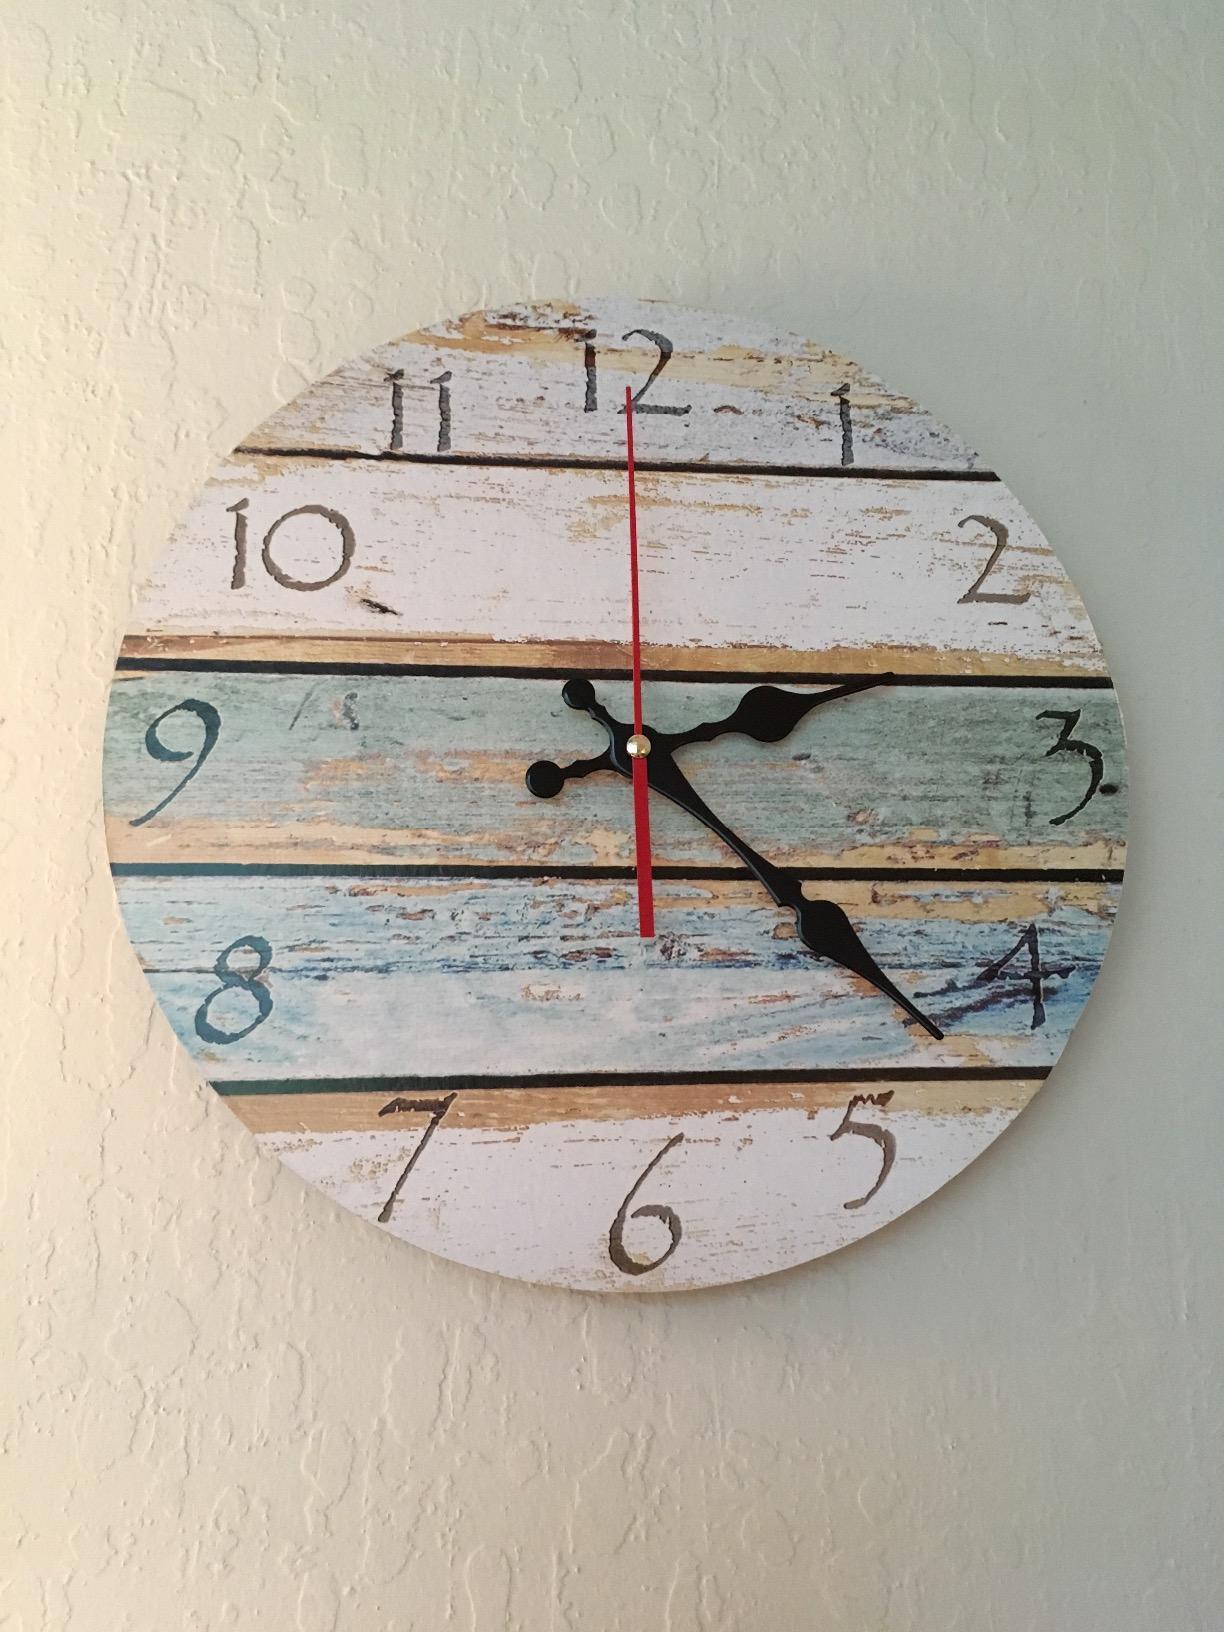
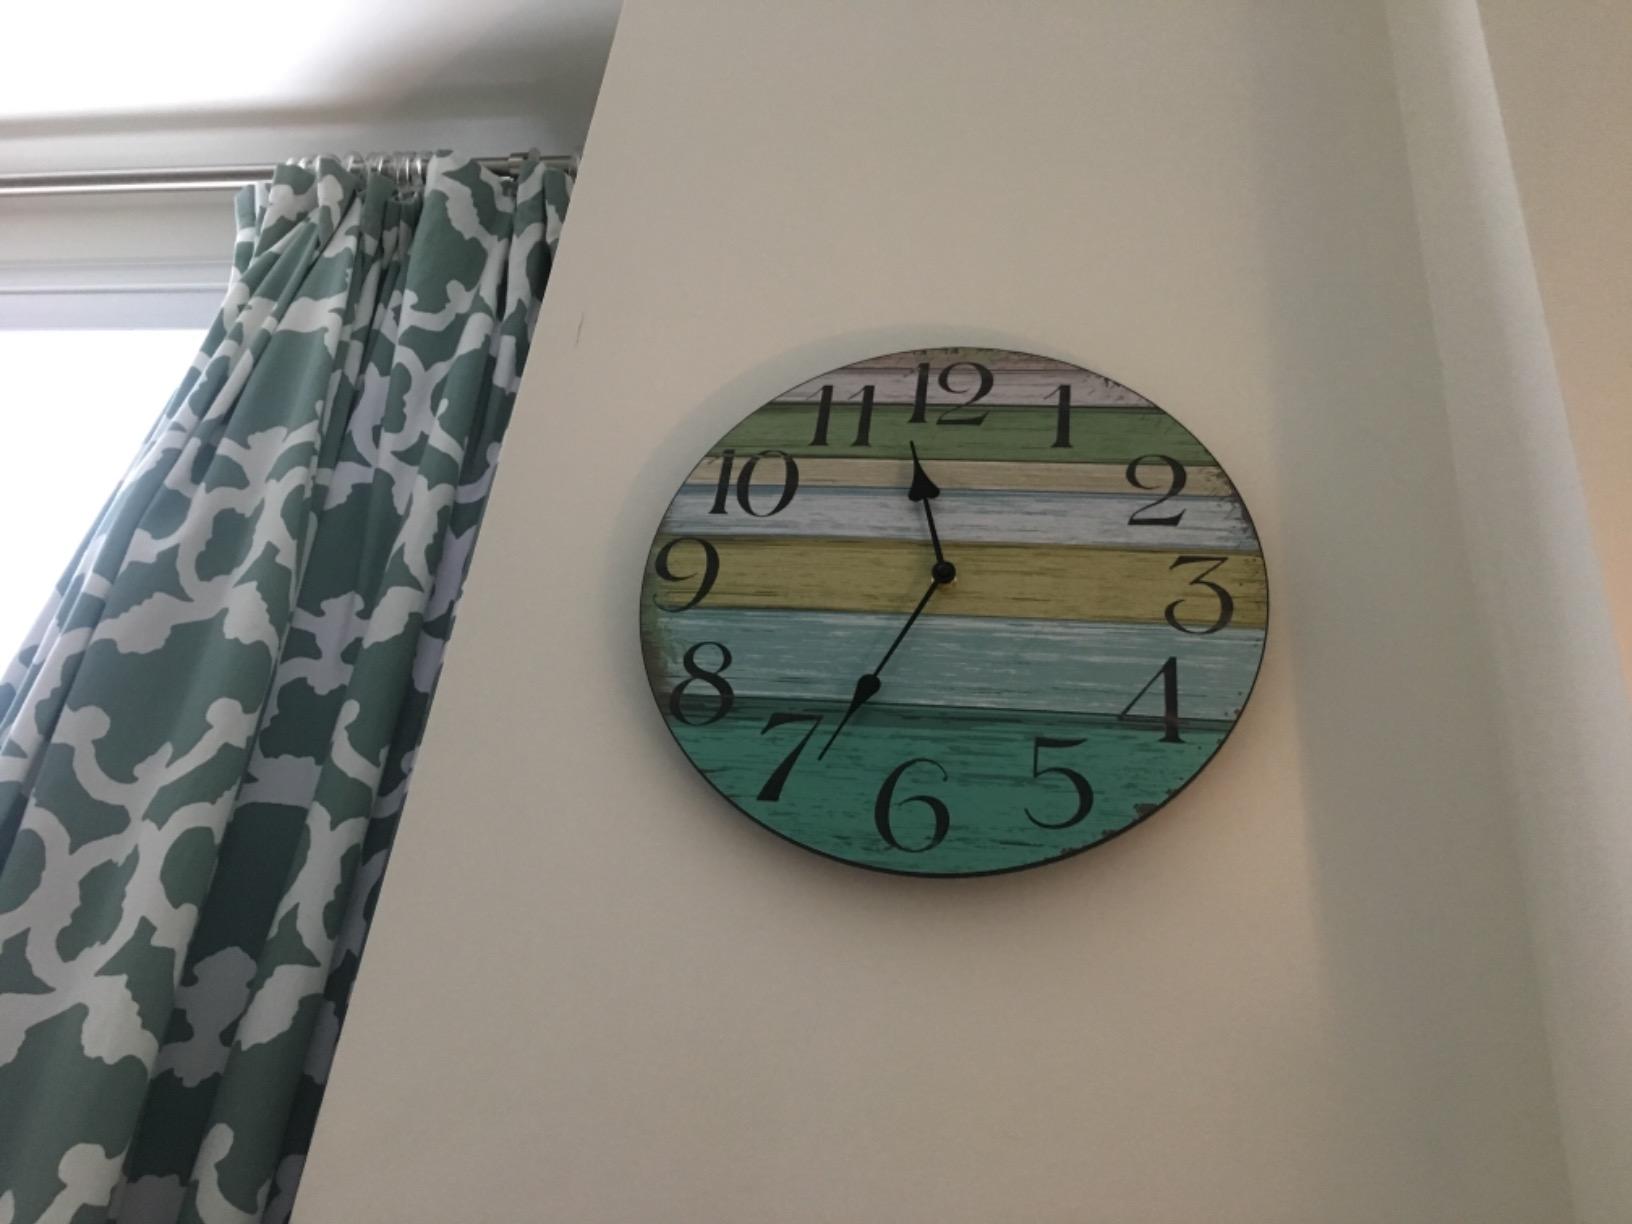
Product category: clock
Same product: no